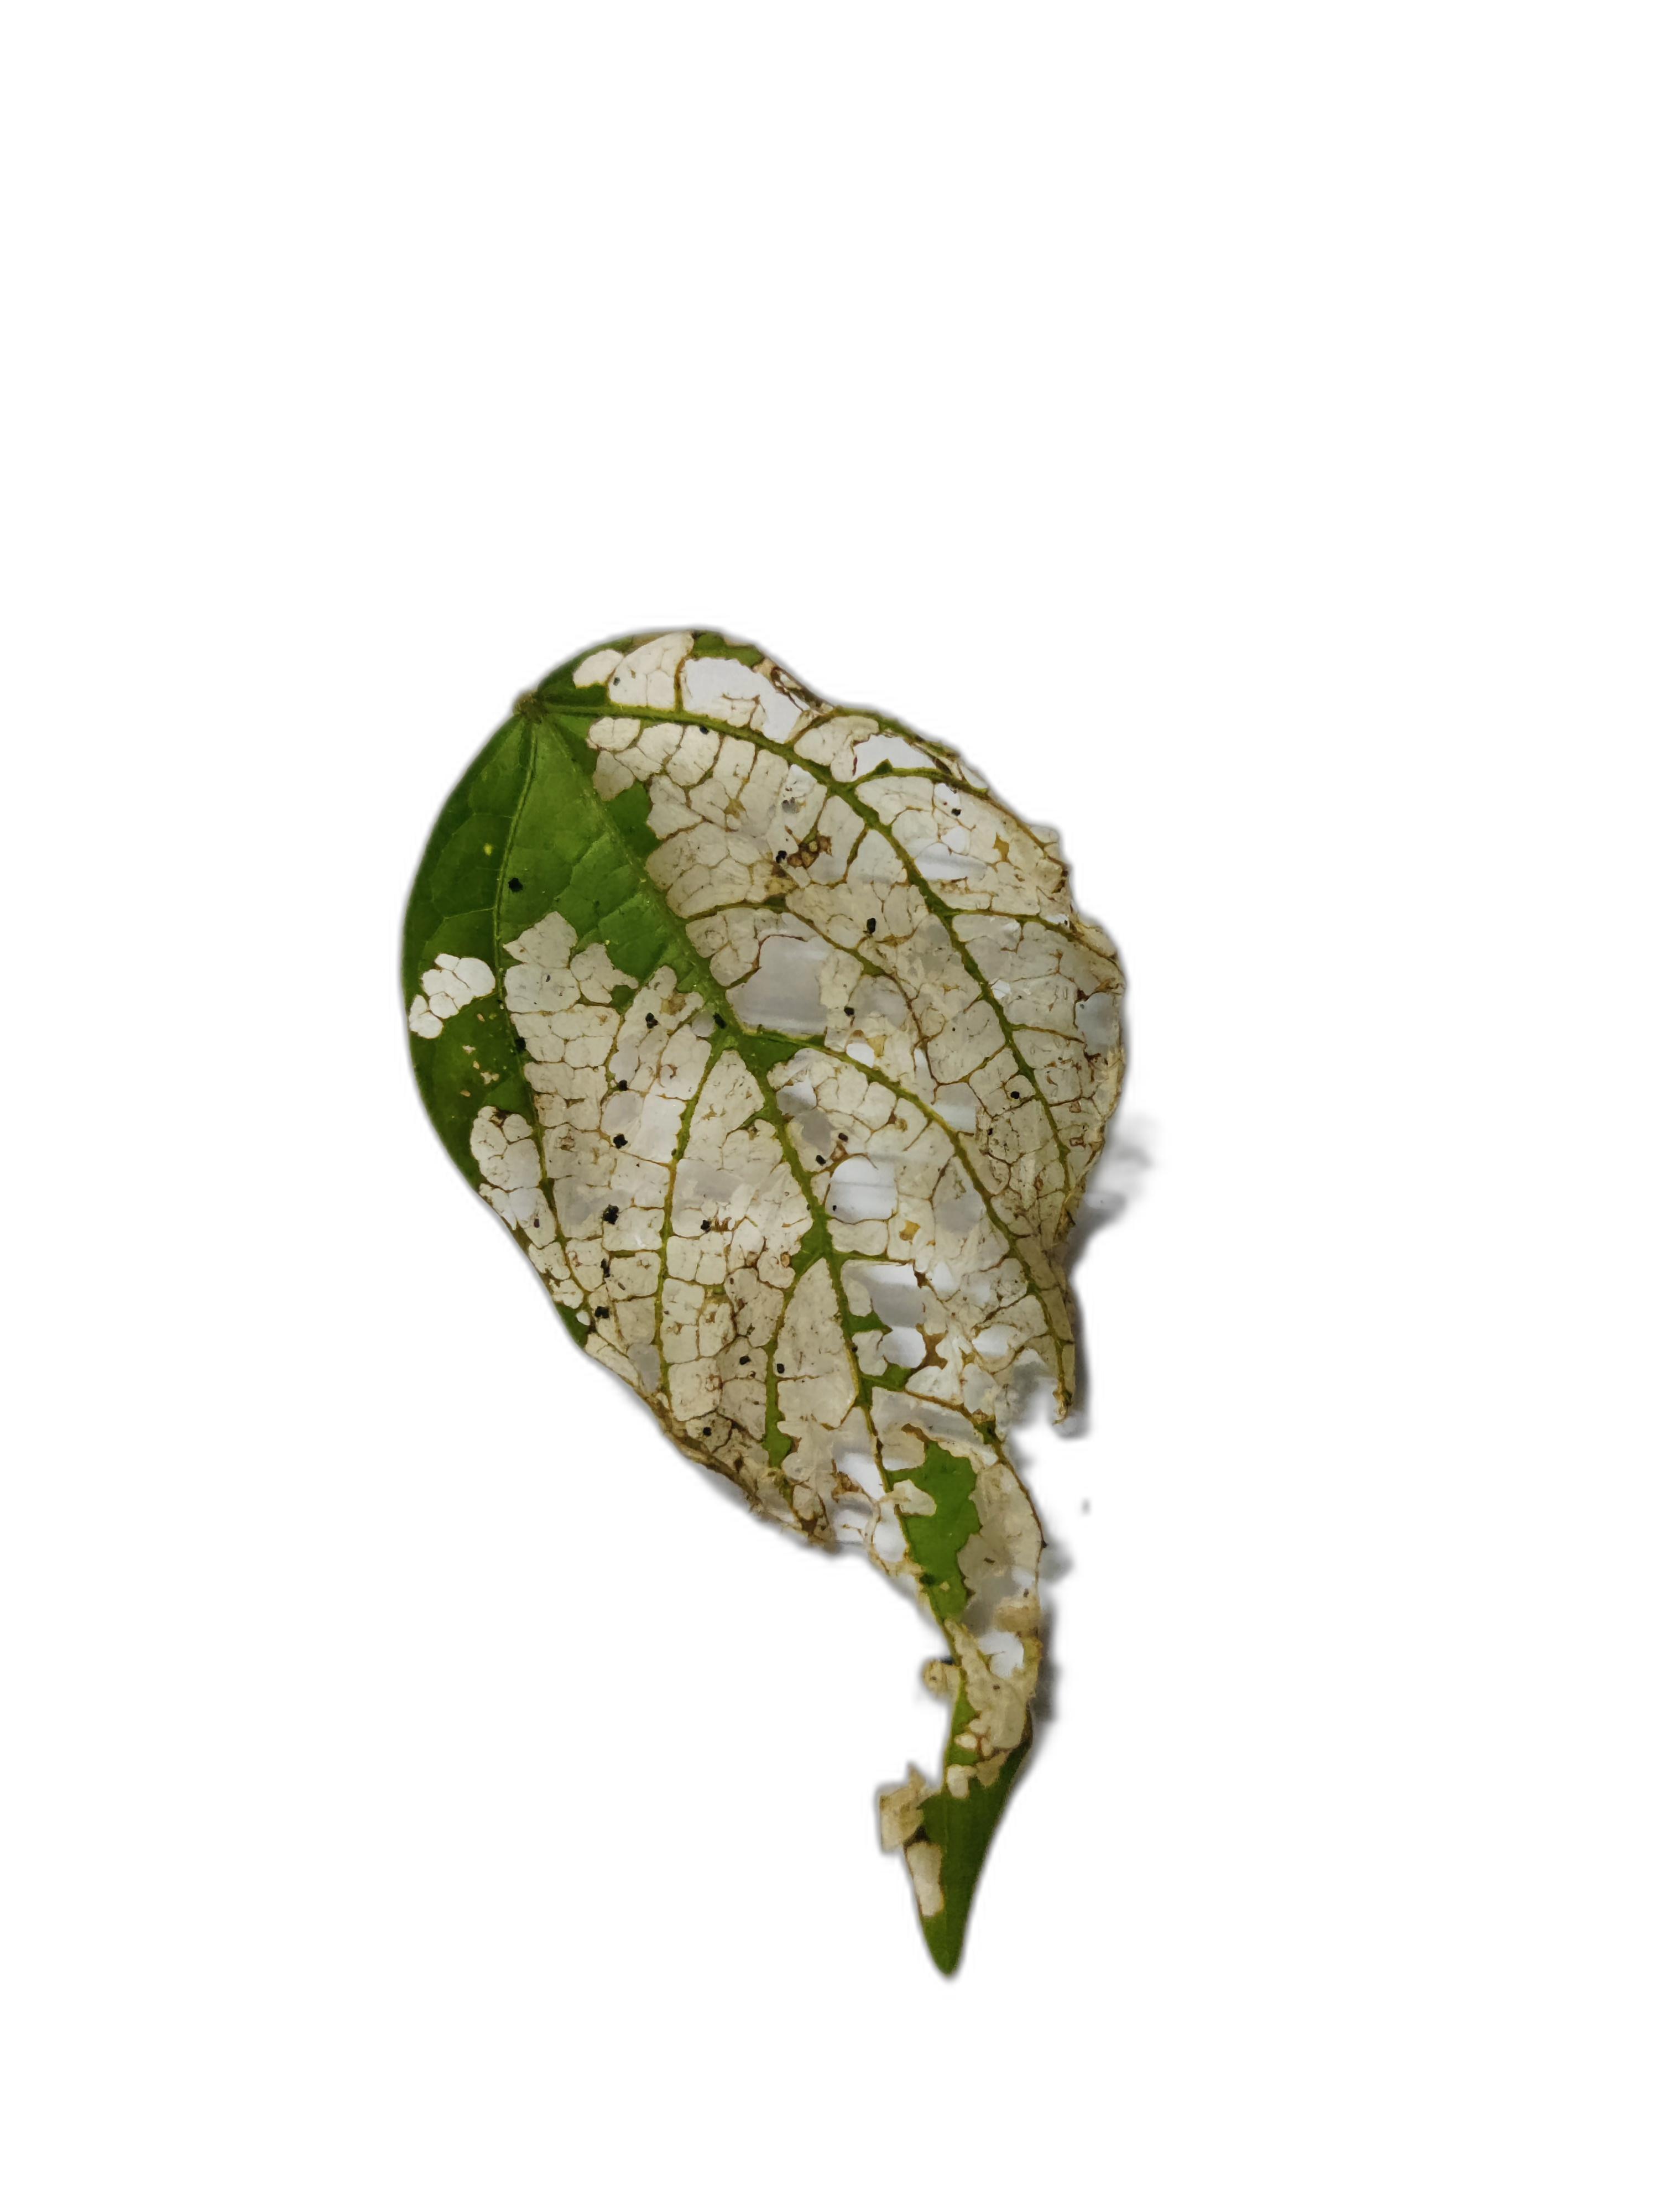
Label: Insect